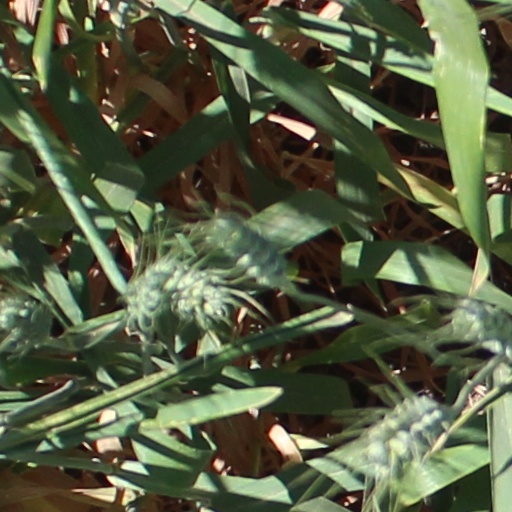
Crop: wheat